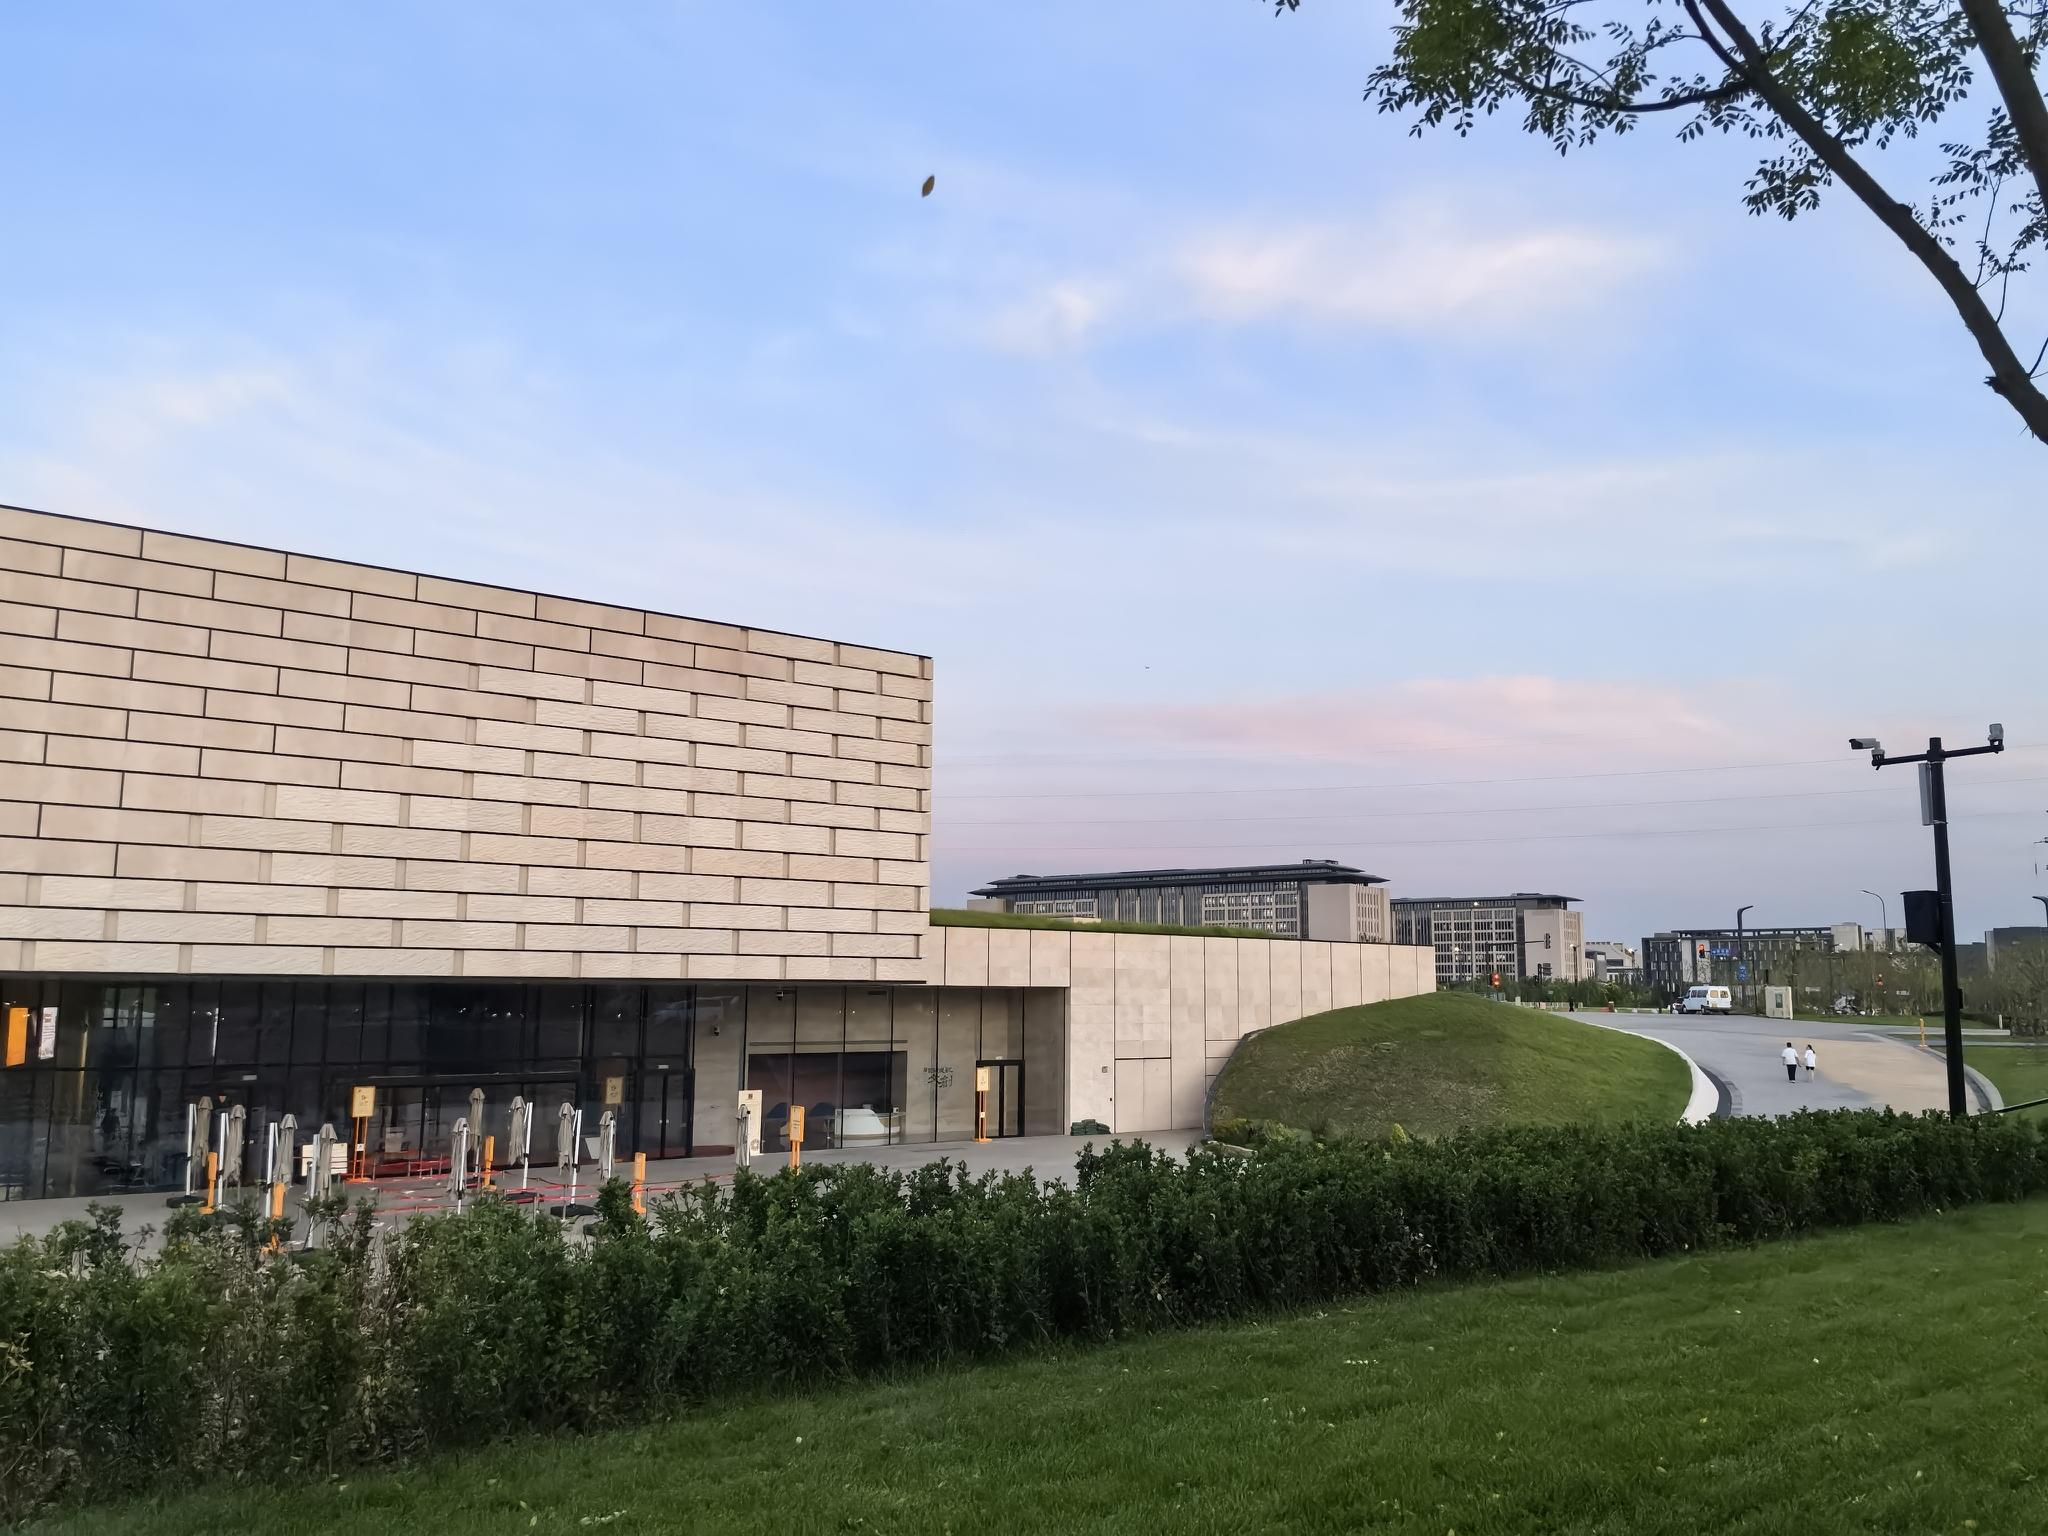
地标名称：路县故城遗址博物馆
所在城市：北京市·通州区